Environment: real
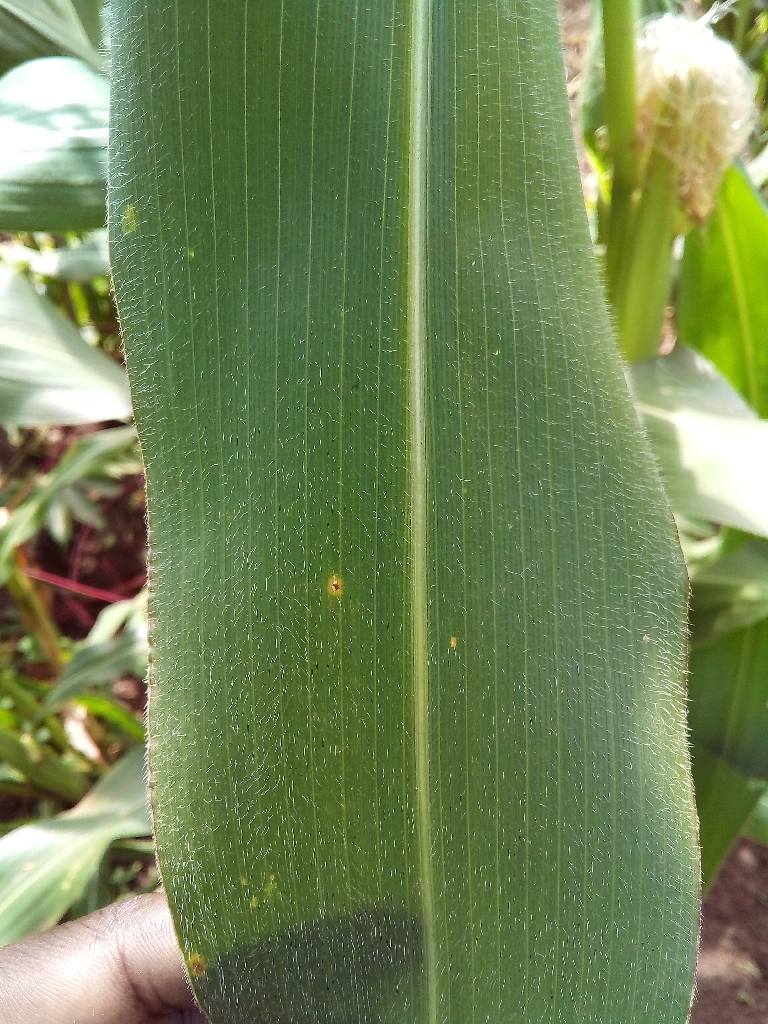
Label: healthy